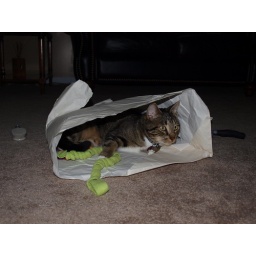
The paper bag that a plant came in has become a great toy.